Nile Corniche

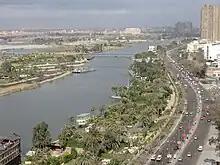
Nile Corniche in Cairo

At the beginning of the 1920s, foreigners dominated the large hotels along the Corniche walkway for tourist resorts for foreigners, and Egyptians were not allowed to enjoy the Nile River and the views overlooking it, and the enjoyment was only for the foreign and wealthy class, which was Their palaces and hotels overlooked The Nile River, including foreign embassies and consulates and English military barracks, which extended from Qasr al-Nil Bridge to Hilton Ramses Hotel near The Egyptian Museum.